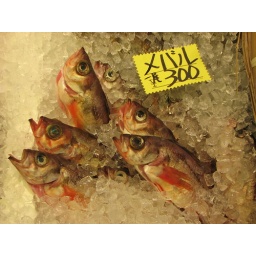
062 fish (nebaru) in nishiki market